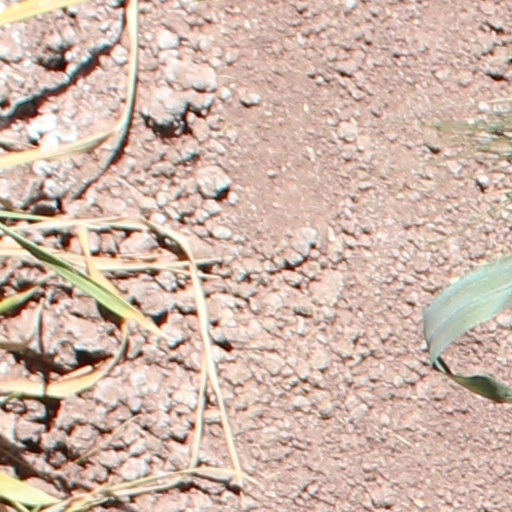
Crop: wheat